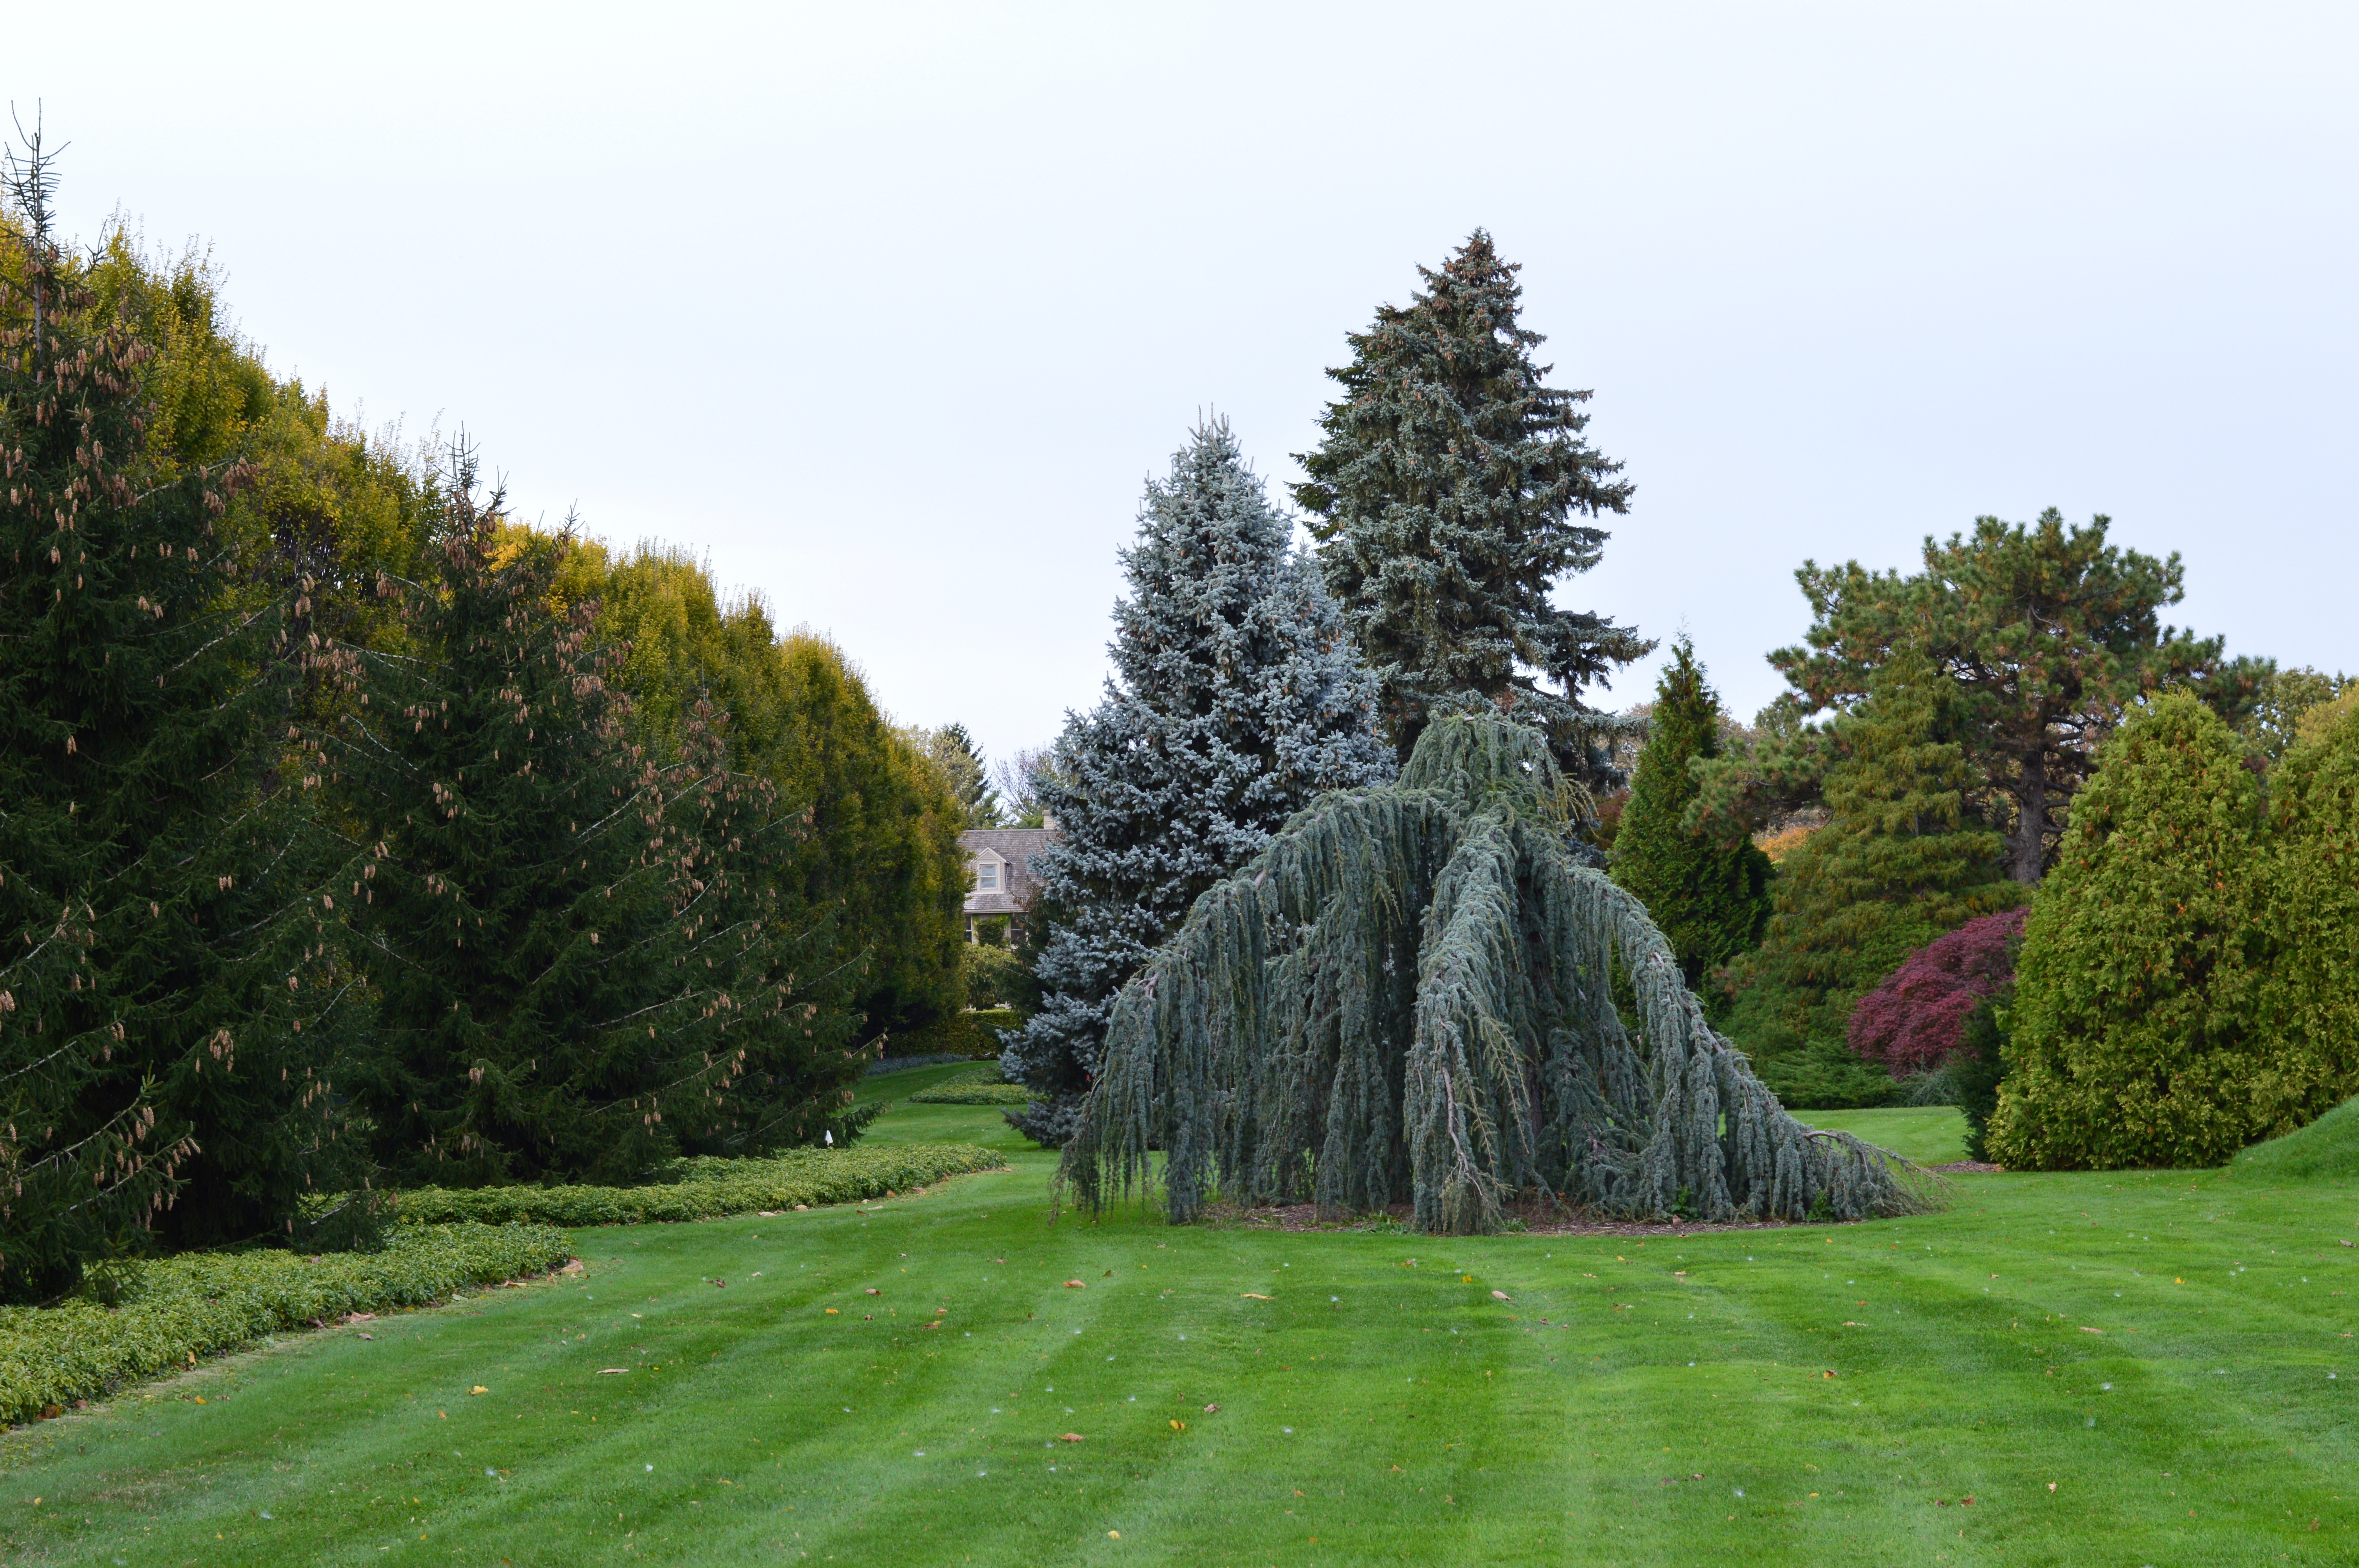
tree, nature, grass, plant, lawn, flower, scenic, evergreen, scenery, botany, garden, flora, plants, greenery, trees, leaves, outdoors, leafy, spruce, gardening, decorative, shrub, branches, growing, landscapes, beautiful, gardens, botanical garden, ornamental, estate, woodland, parks, ecosystem, greens, woody plant, lawns